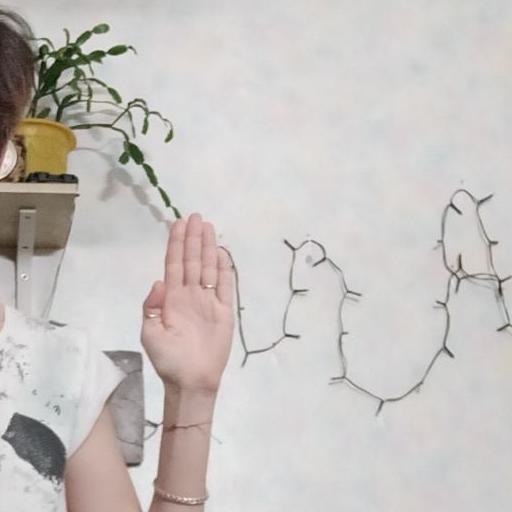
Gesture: stop